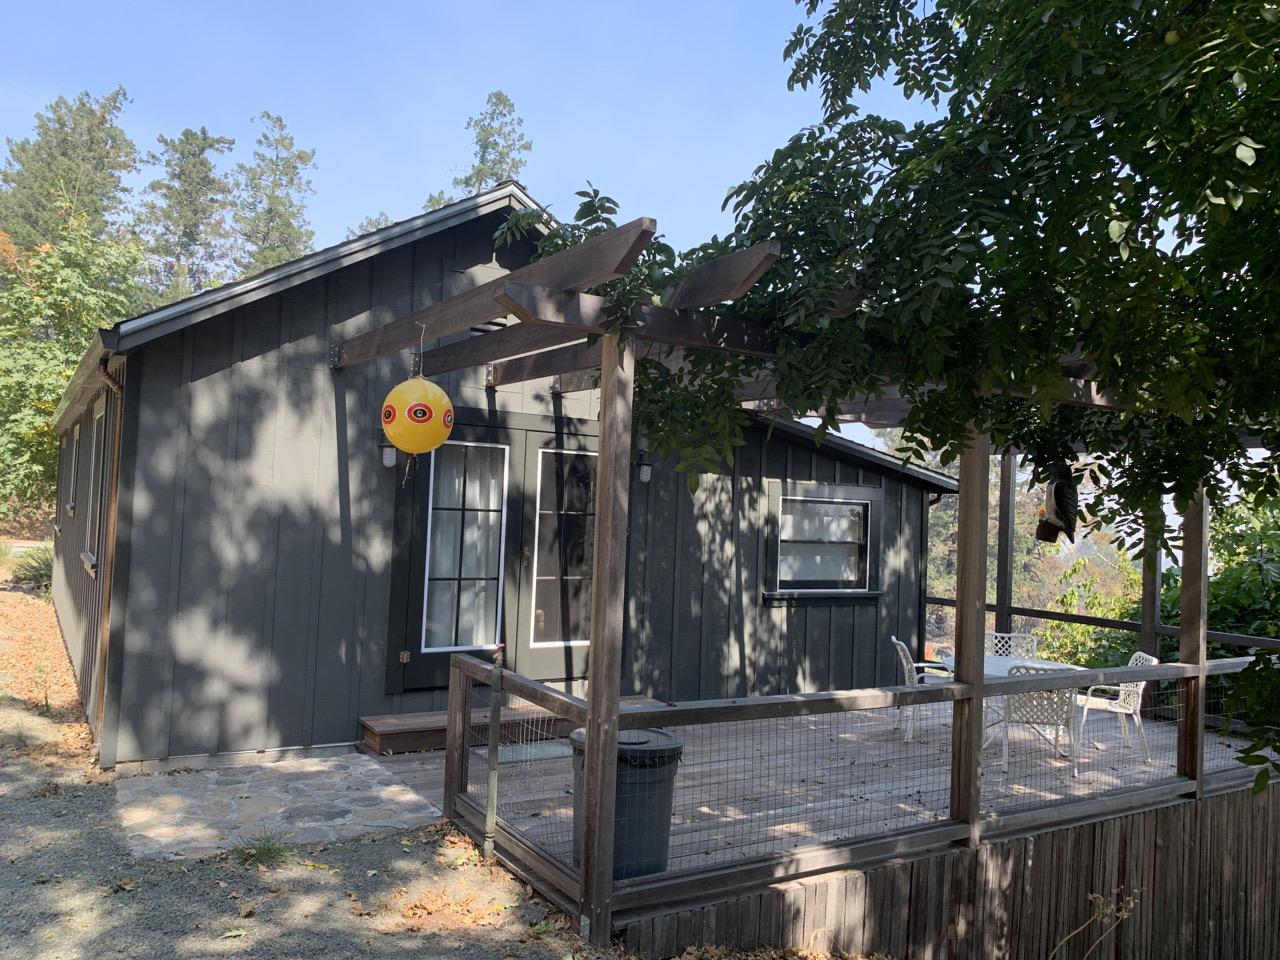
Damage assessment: no_damage